The Get Up Kids

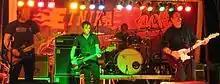
The band while on tour in Italy in 2009

In the summer of 2009, they returned to Black Lodge studios to record their first new material in five years, recording twelve tracks intended to be released as three EPs over the course of a year. The band's reunion tour took place in Europe, followed by the US between mid-August and early October with Youth Group. After this, they went on another US tour, which ran into November 2009, with Mansions. On April 13, 2010, the band released the first EP "Simple Science" on Flyover Records. Despite their reformation, obligations to other projects limited the amount of time the band could spend together. On their 2010 tour, fun. bassist Nate Harold filled in for Rob Pope, who was already committed to touring with Spoon. In 2011 while James Dewees was on a world tour with My Chemical Romance, New Amsterdams regular Dustin Kinsey filled in on keyboards.